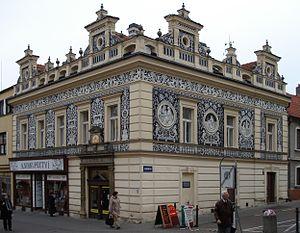
Maison neo-renaissance a Kladno avec des sgraffites sur la facade.